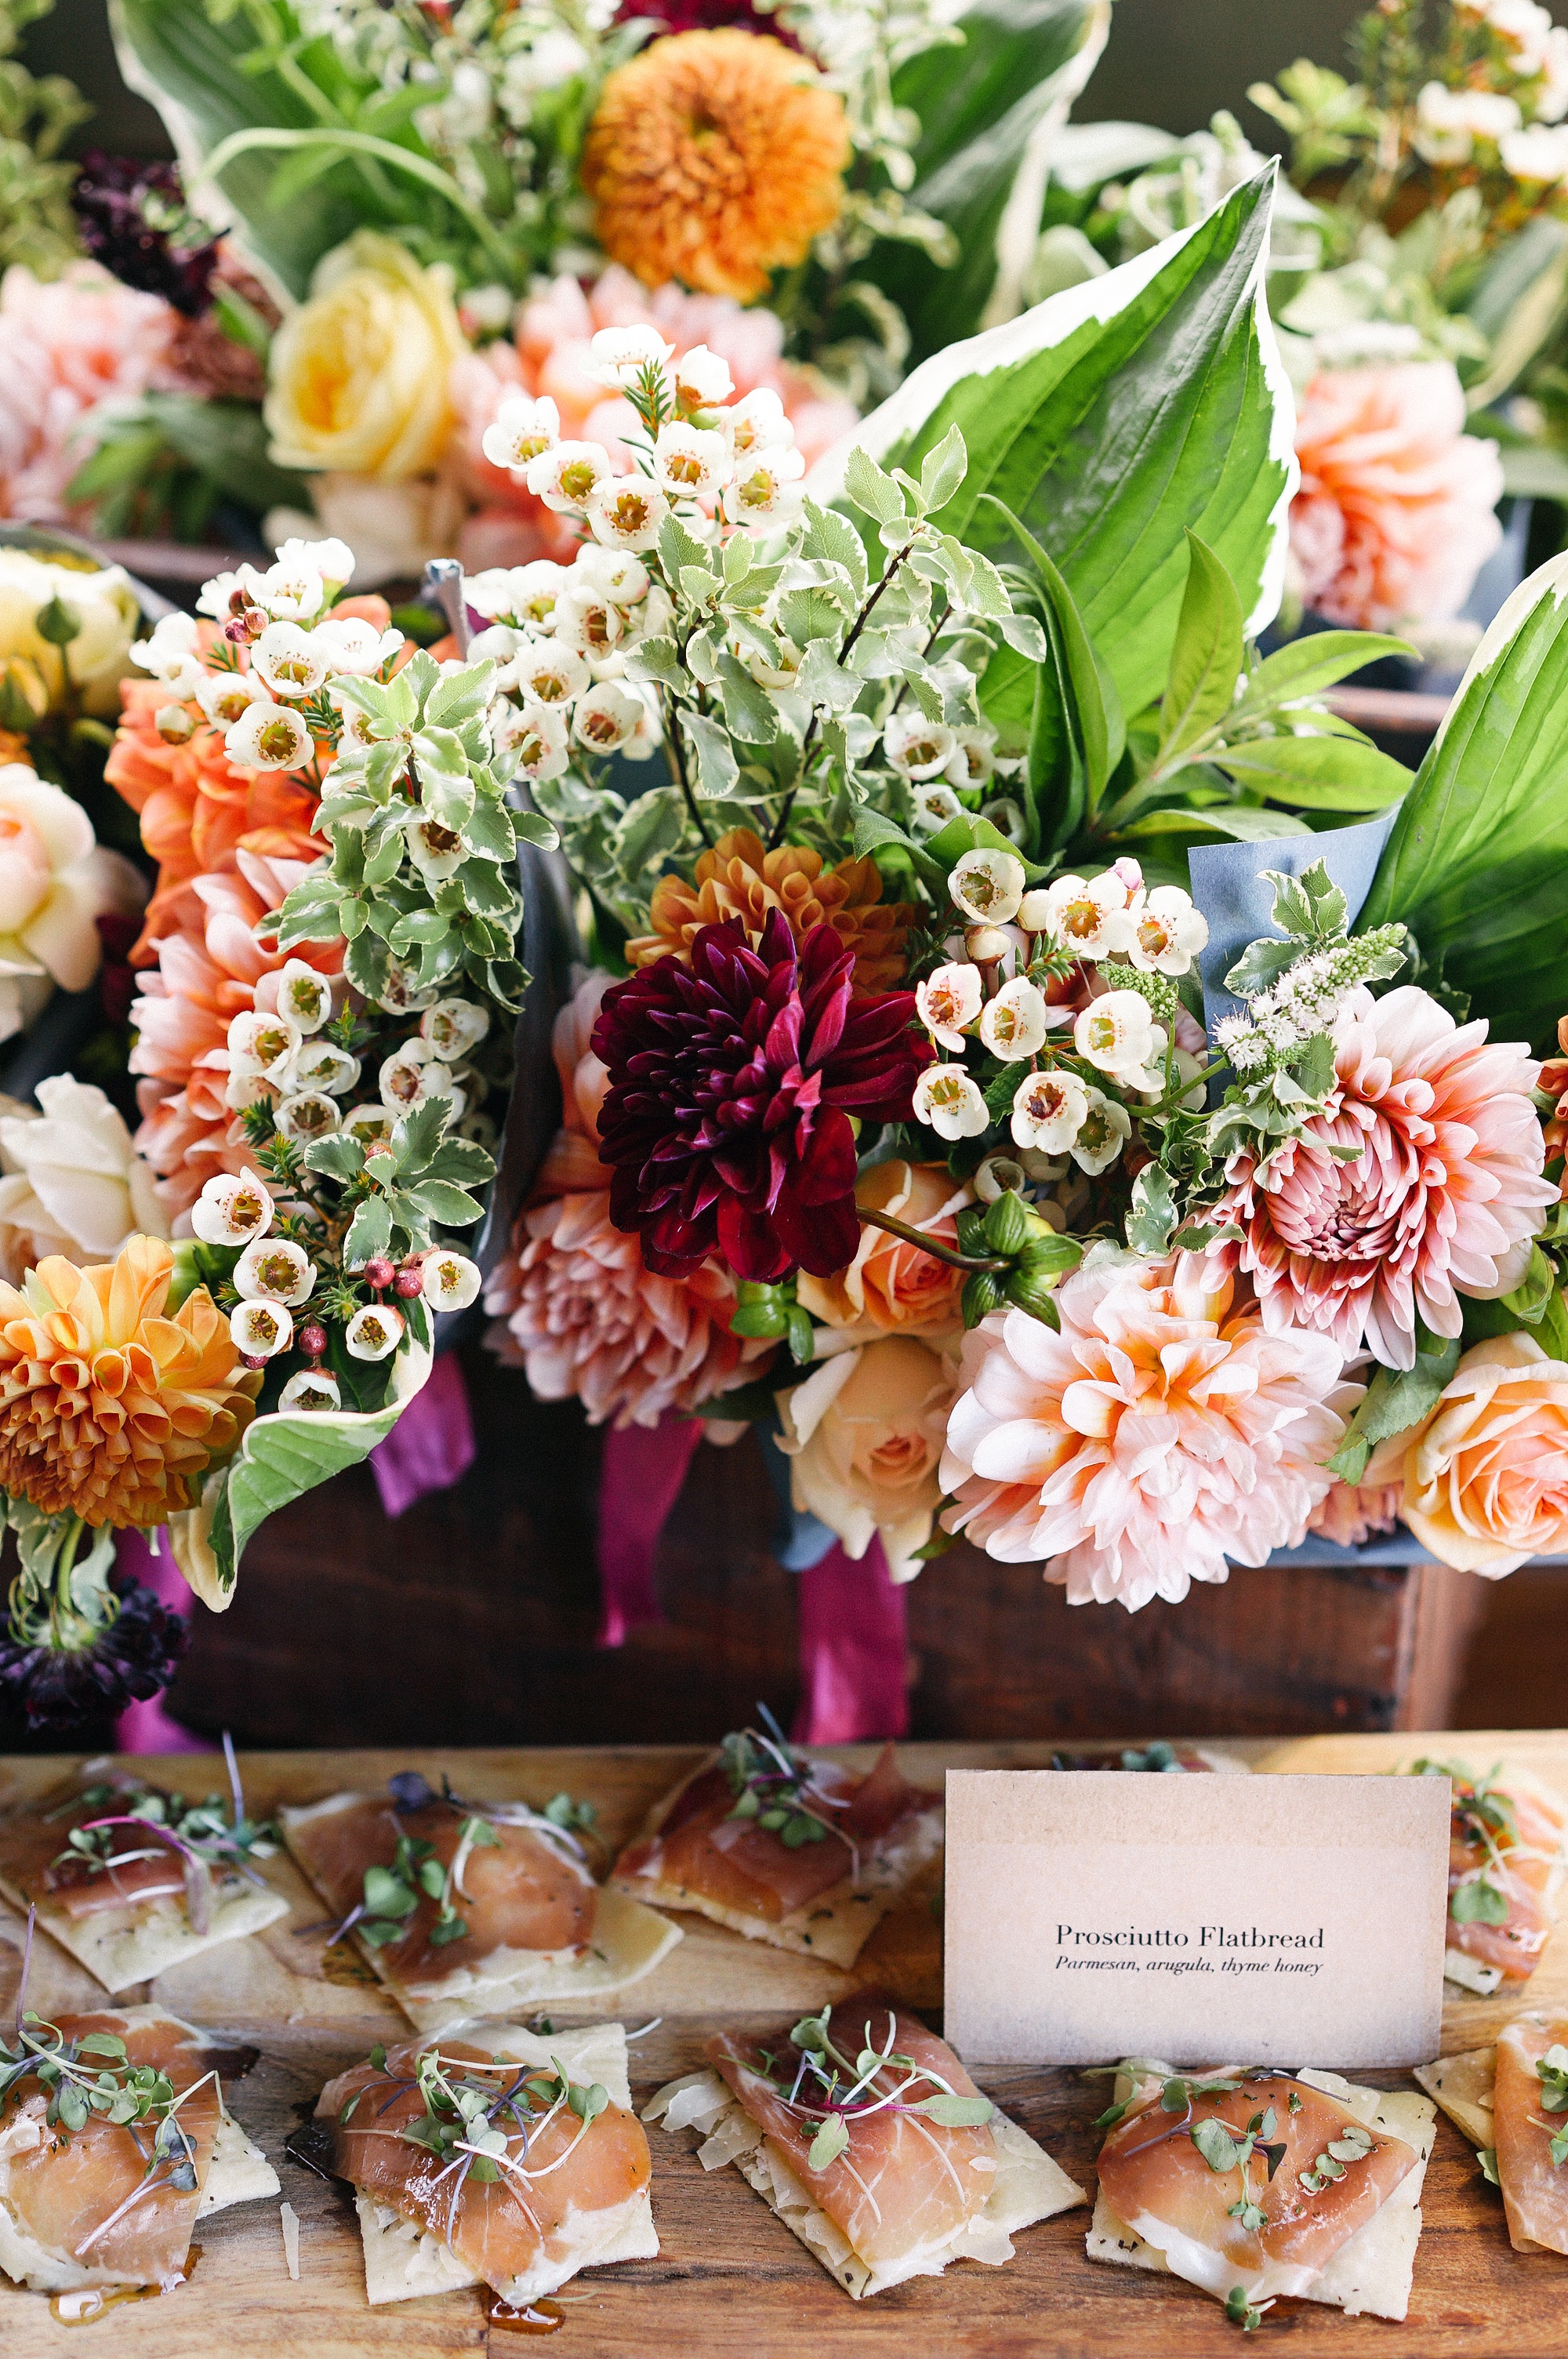
plant, flower, floral, food, salami, prociutto, floristry, retail, flower bouquet, cut flowers, floral design, centrepiece, flower arranging